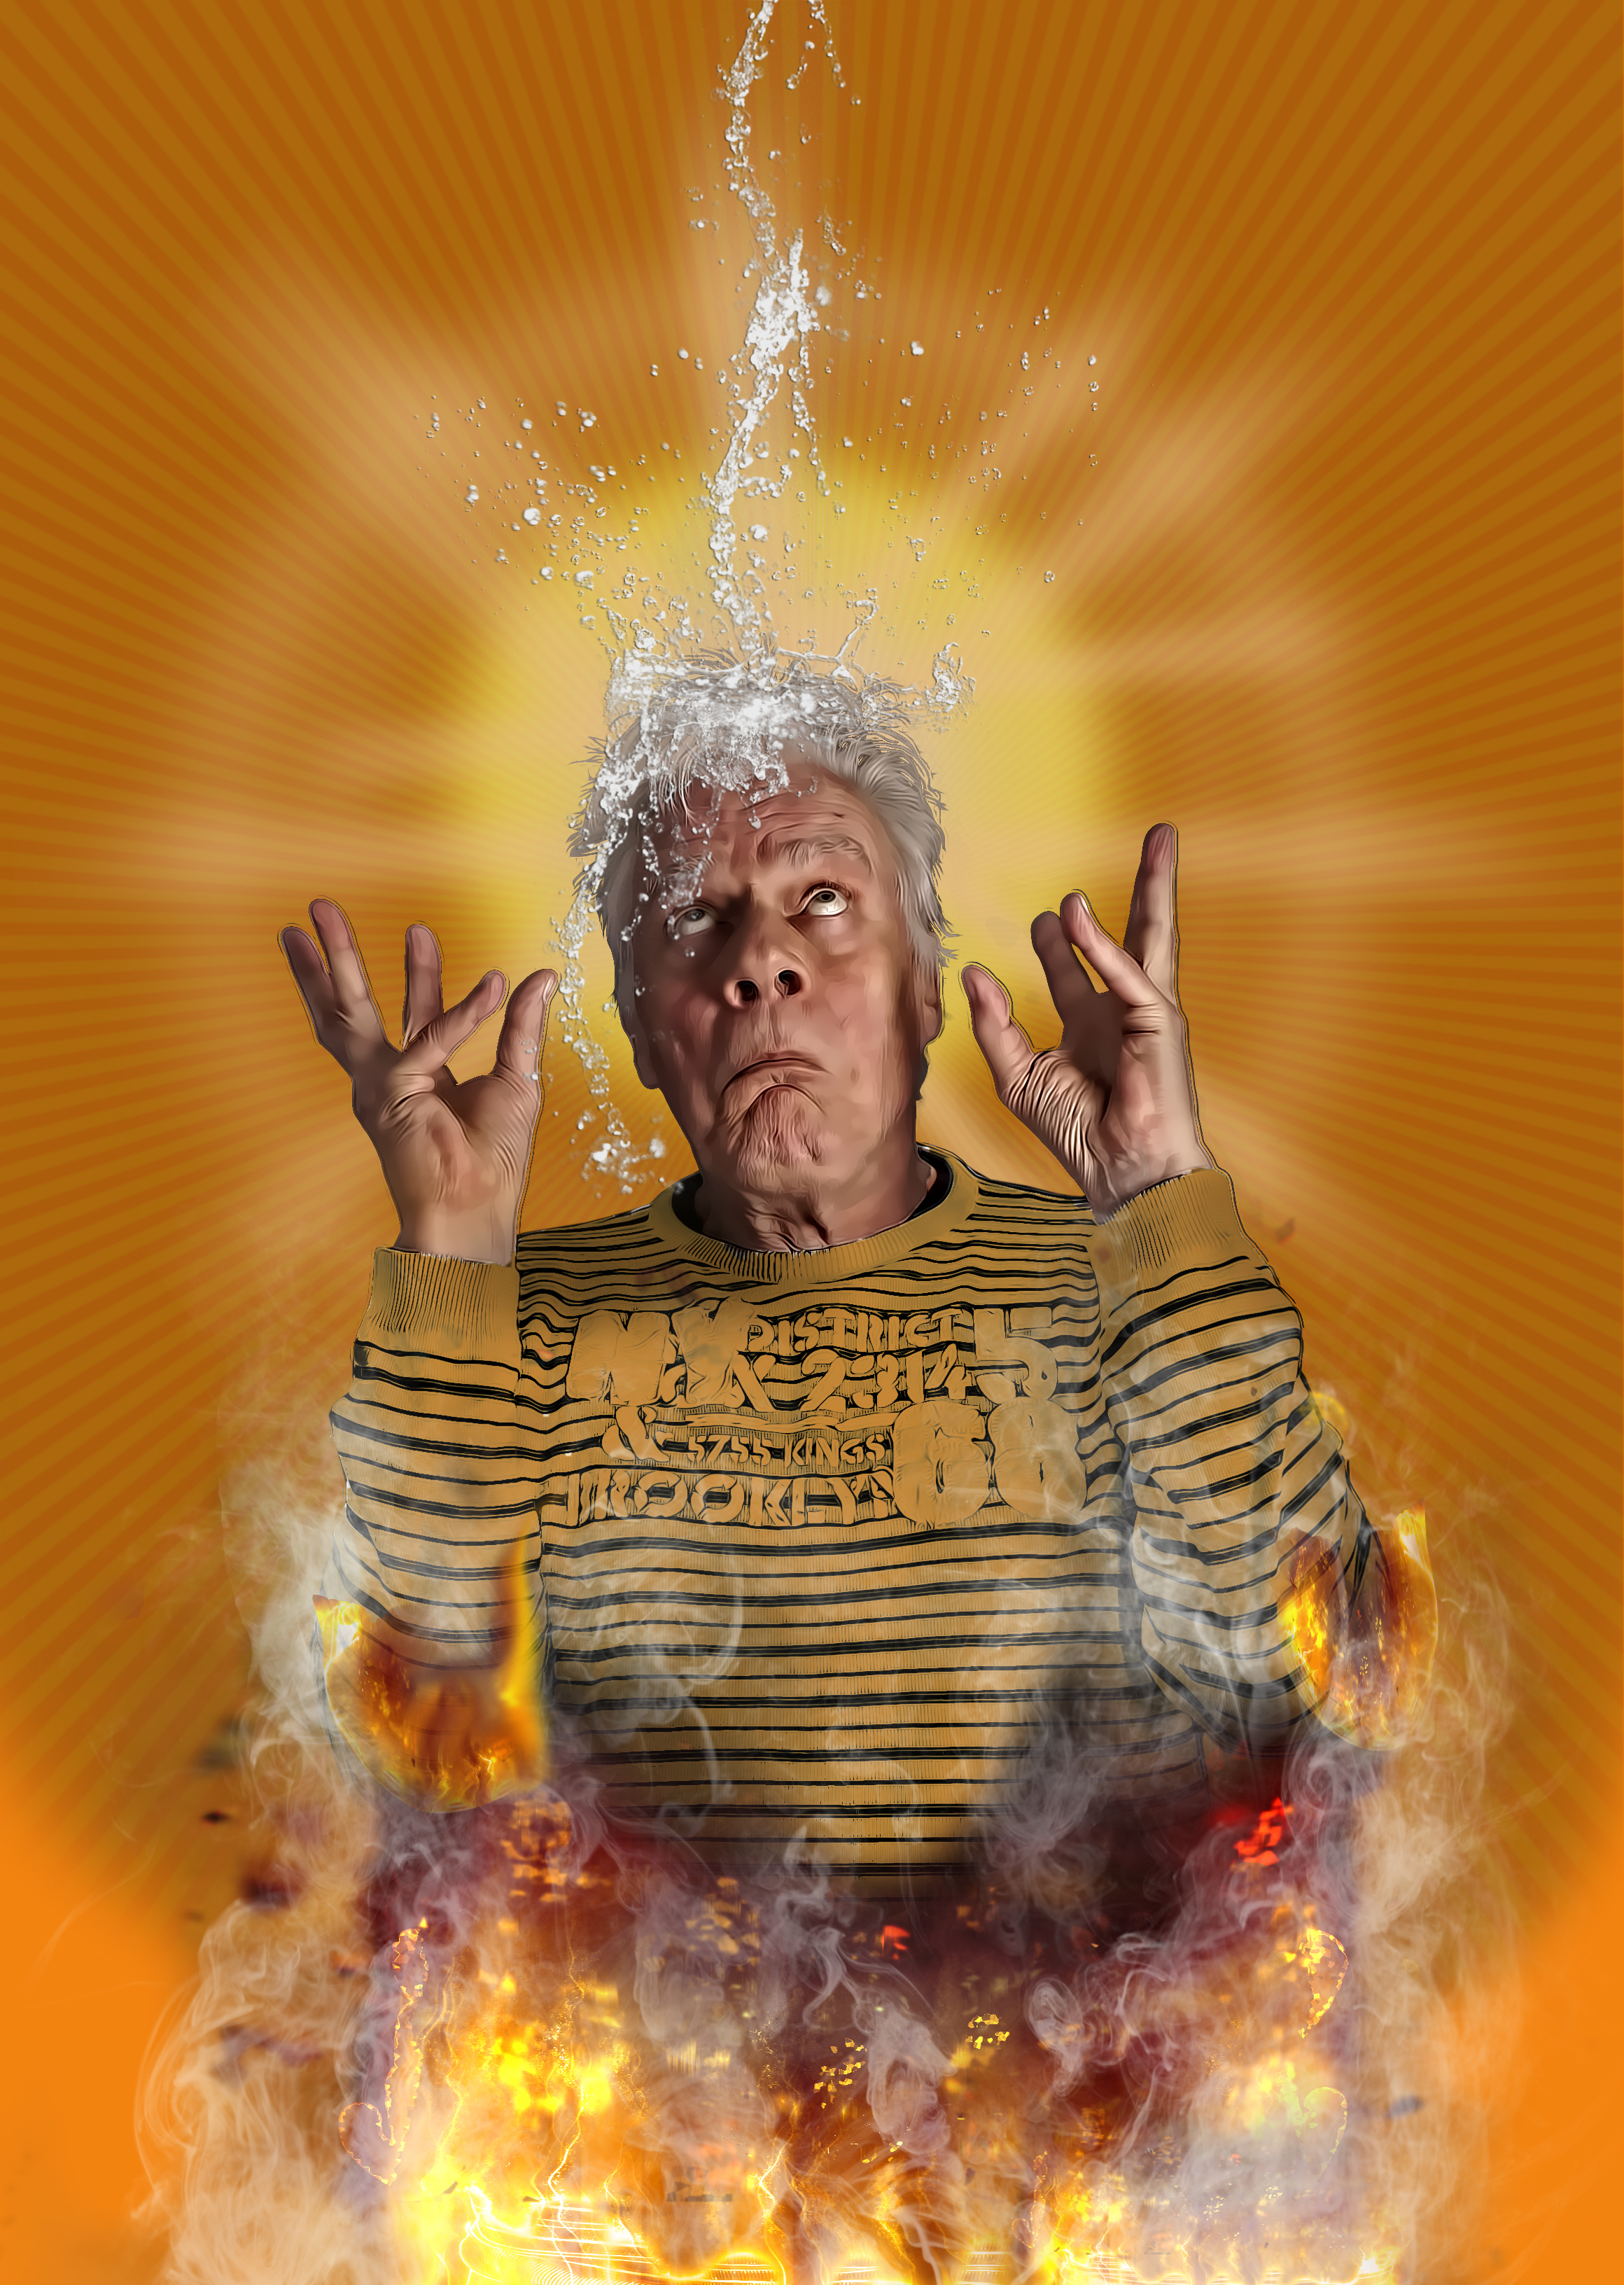
holy, water, fire, sun, head, gesture, happy, art, event, People in nature, fun, ritual, guru, crown, fictional character, mythology, font, tradition, stock photography, metal, entertainment, jewellery, performance art, festival, public event, heat, illustration, macro photography, blessing, flame